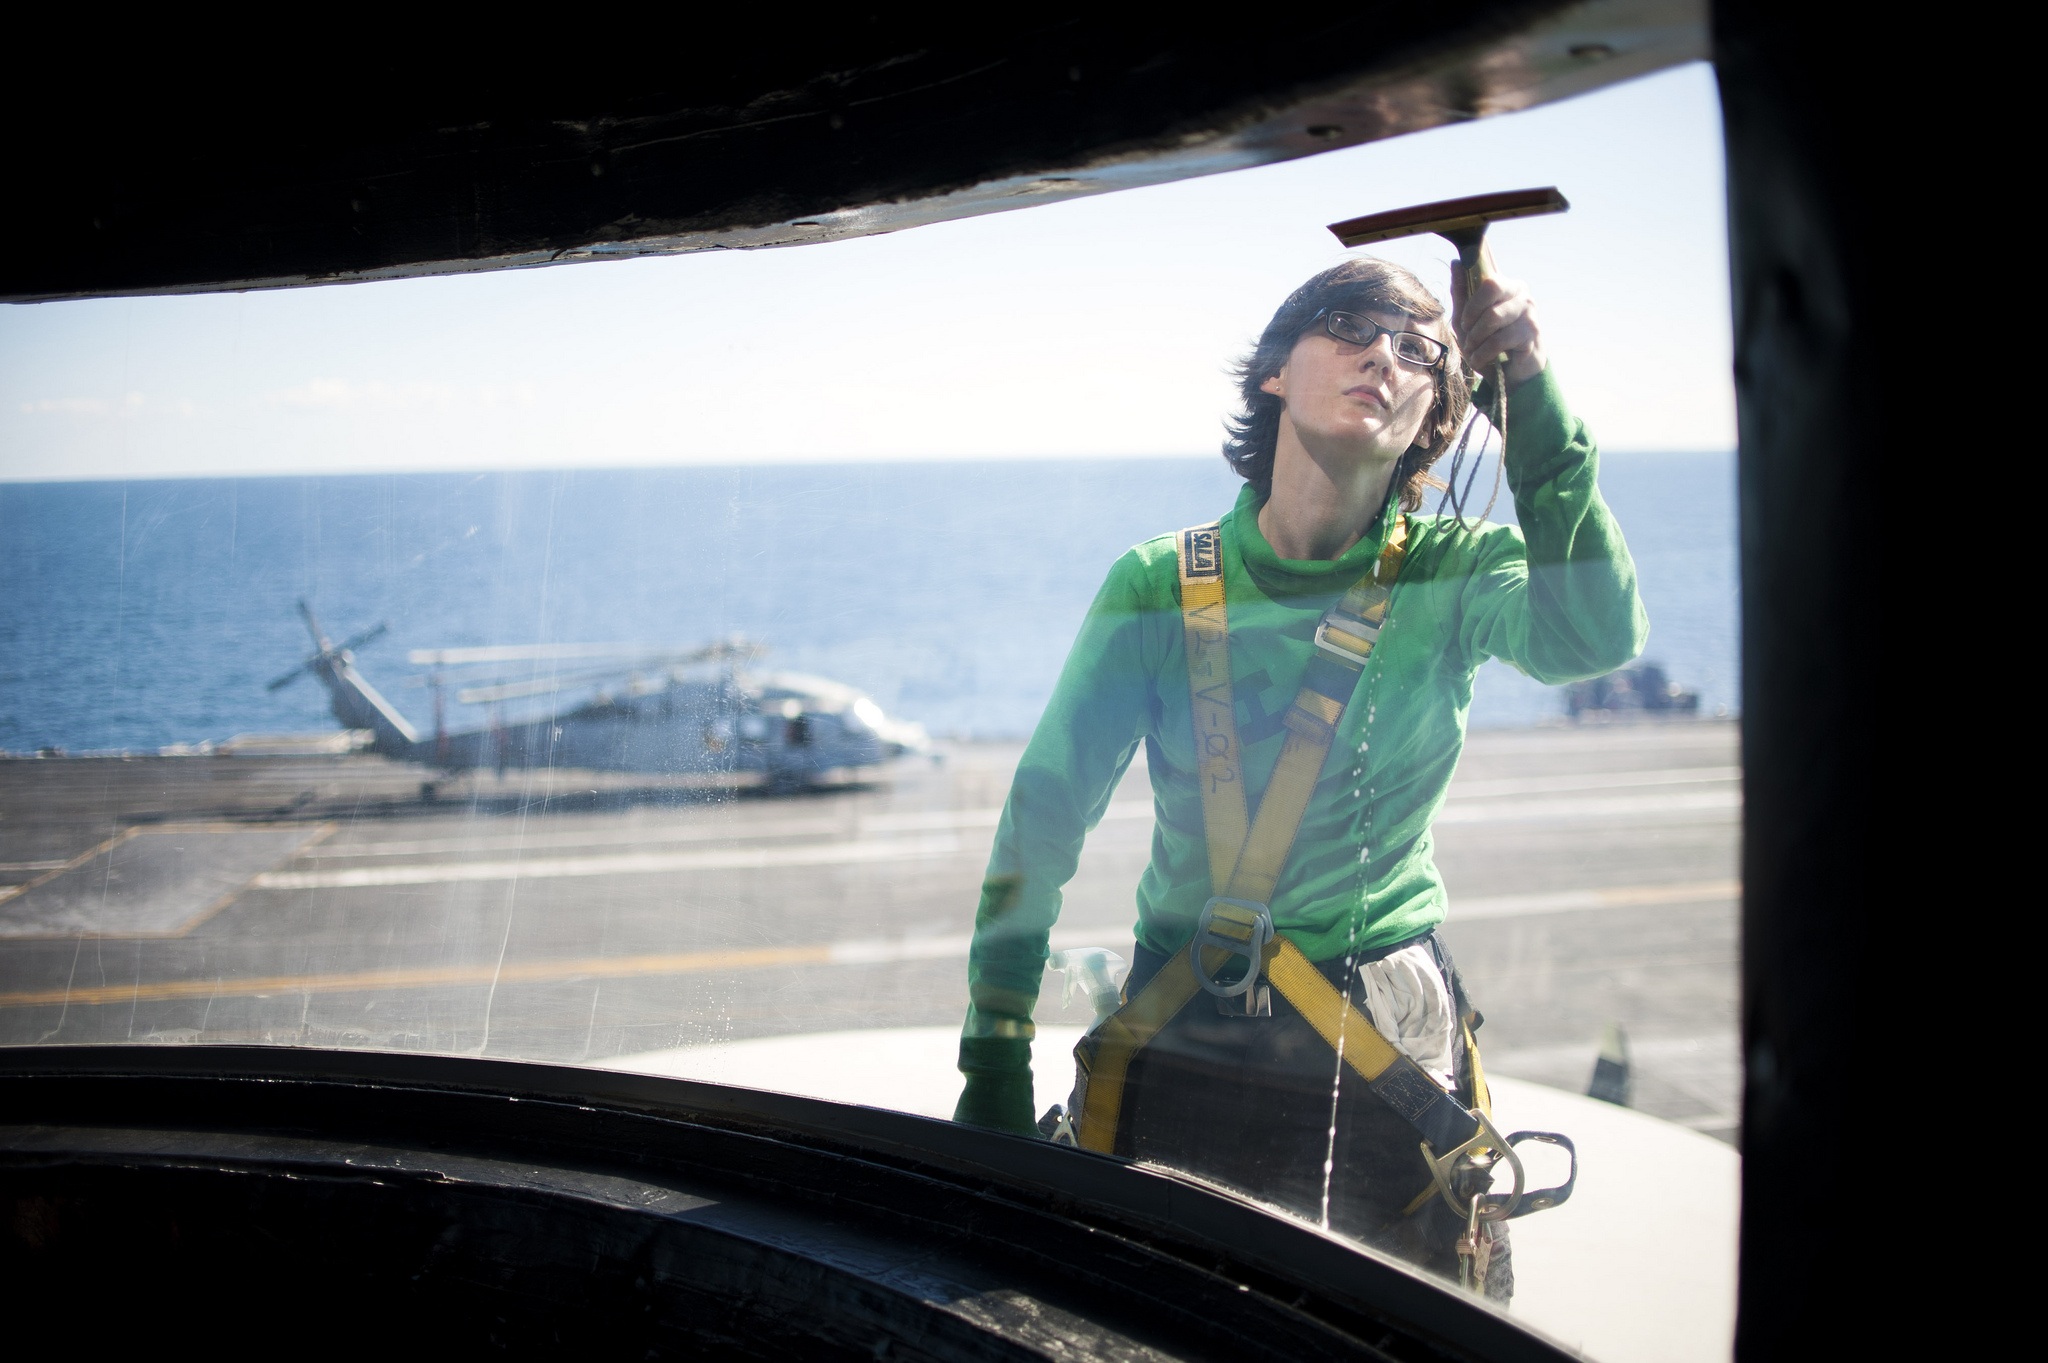
work, photography, window, ship, aircraft, military, vehicle, washing, clean, photograph, image, cleaning, navy, carrier, labor, sailor, job, maintenance, washer, squeegee, atmosphere of earth